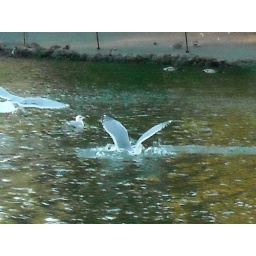
a bird in water duh by Stu